Anita Wood

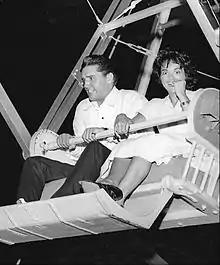
Wood and Presley on a Ferris wheel, 1960

Anita Marie Wood Brewer (May 27, 1938 – June 29, 2023), also known as Little Bitty and Little, was an American television performer, recording artist and girlfriend of Elvis Presley.